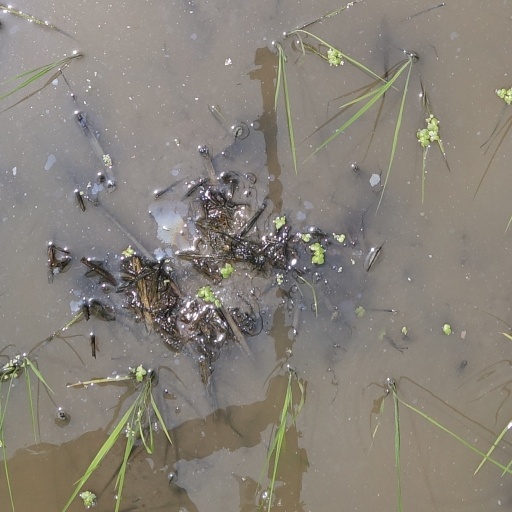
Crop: rice